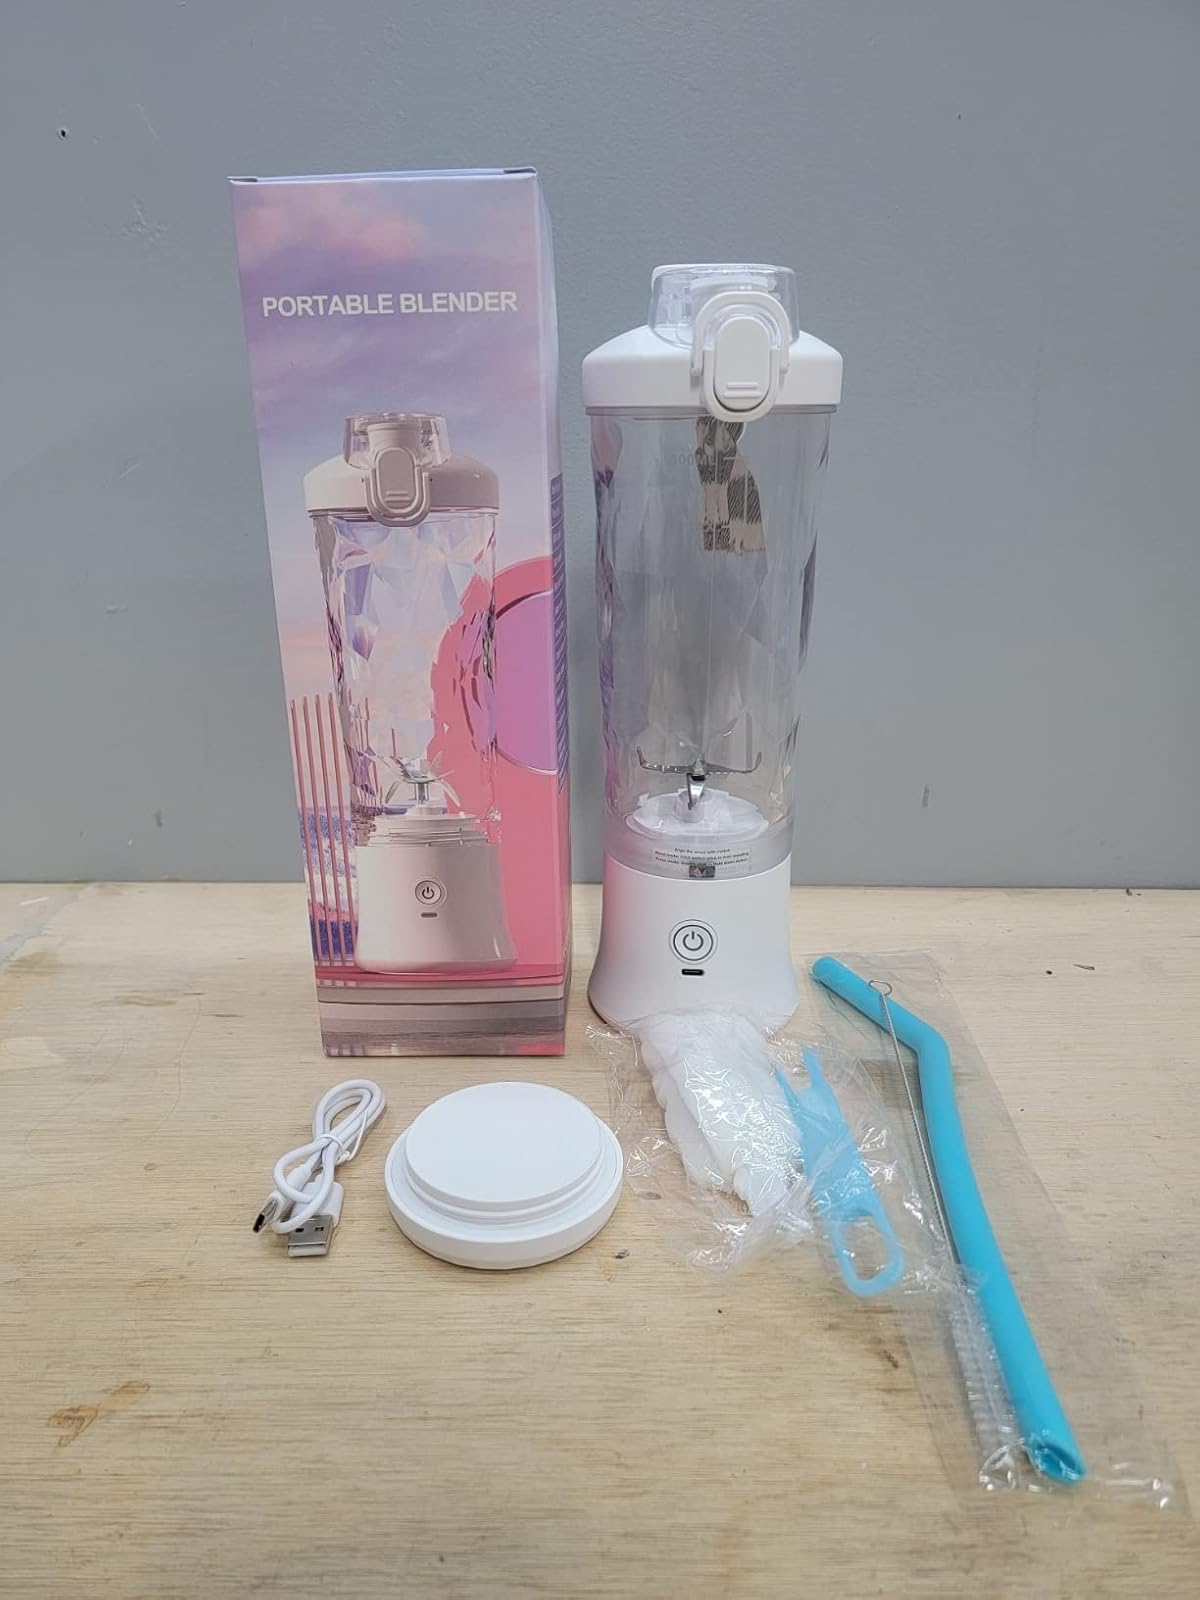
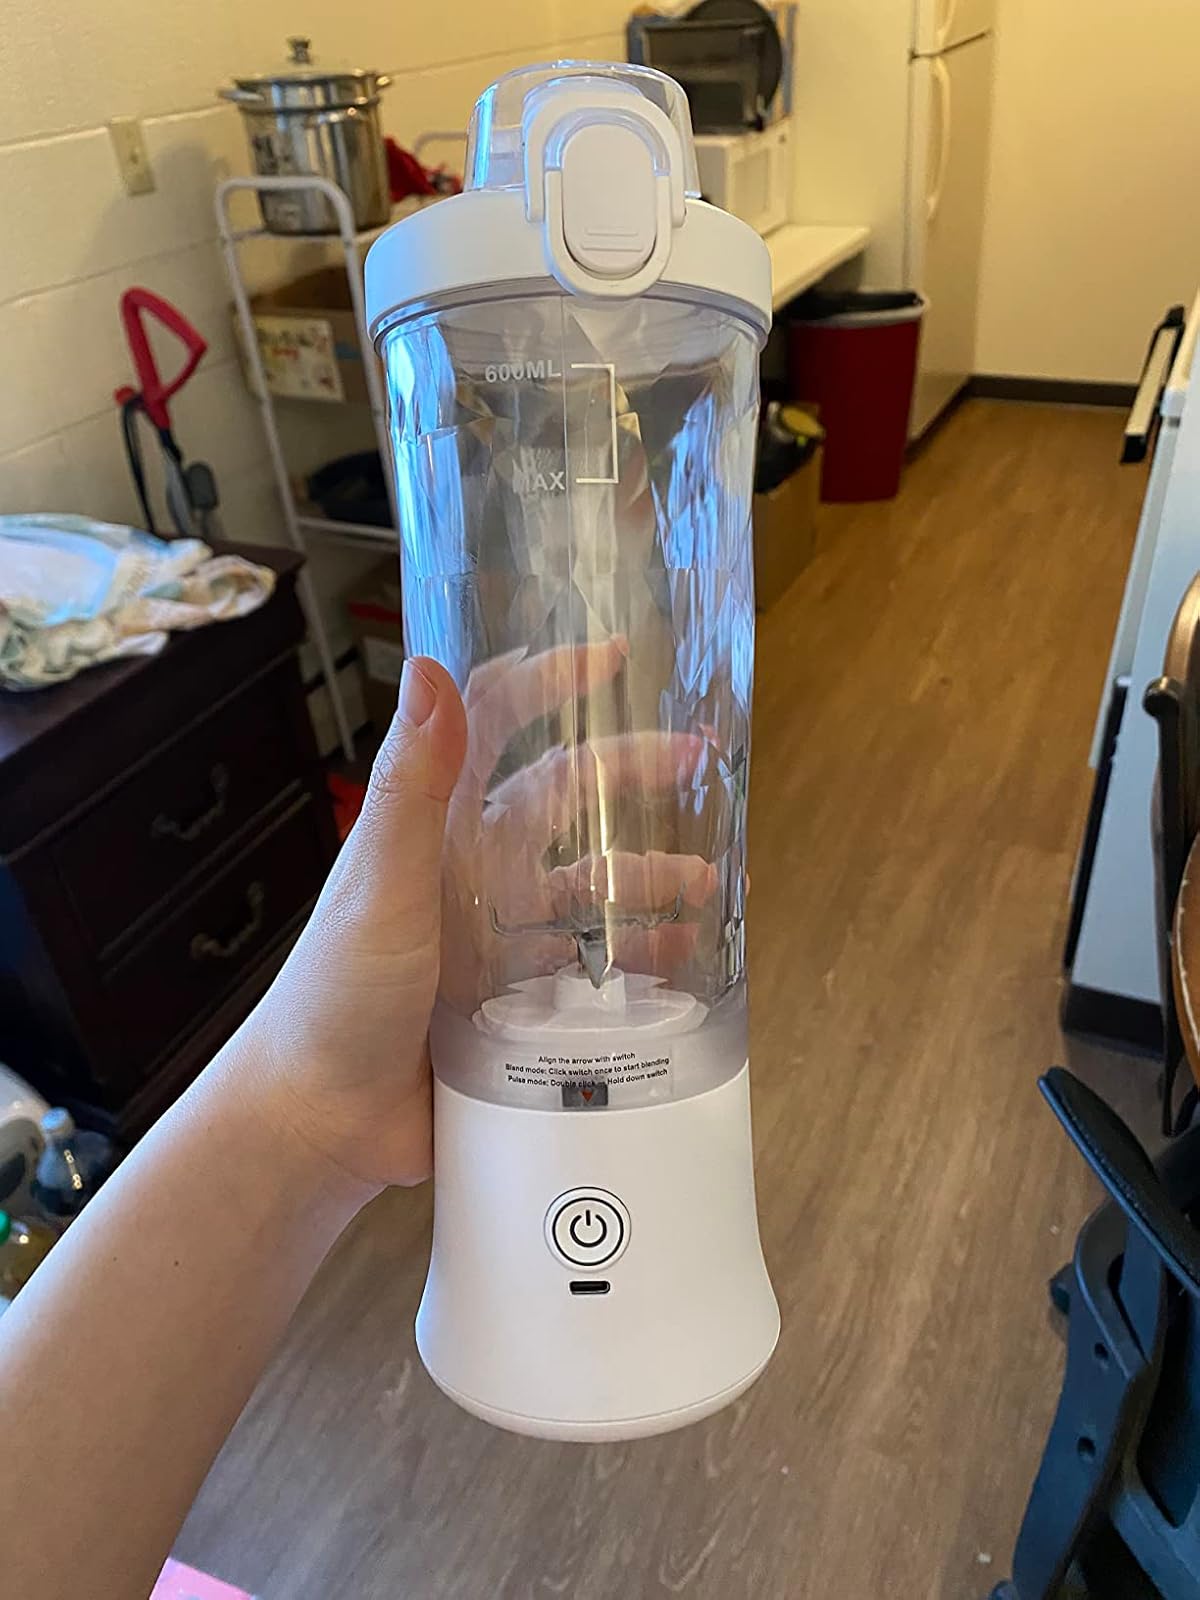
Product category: items_blender
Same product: yes